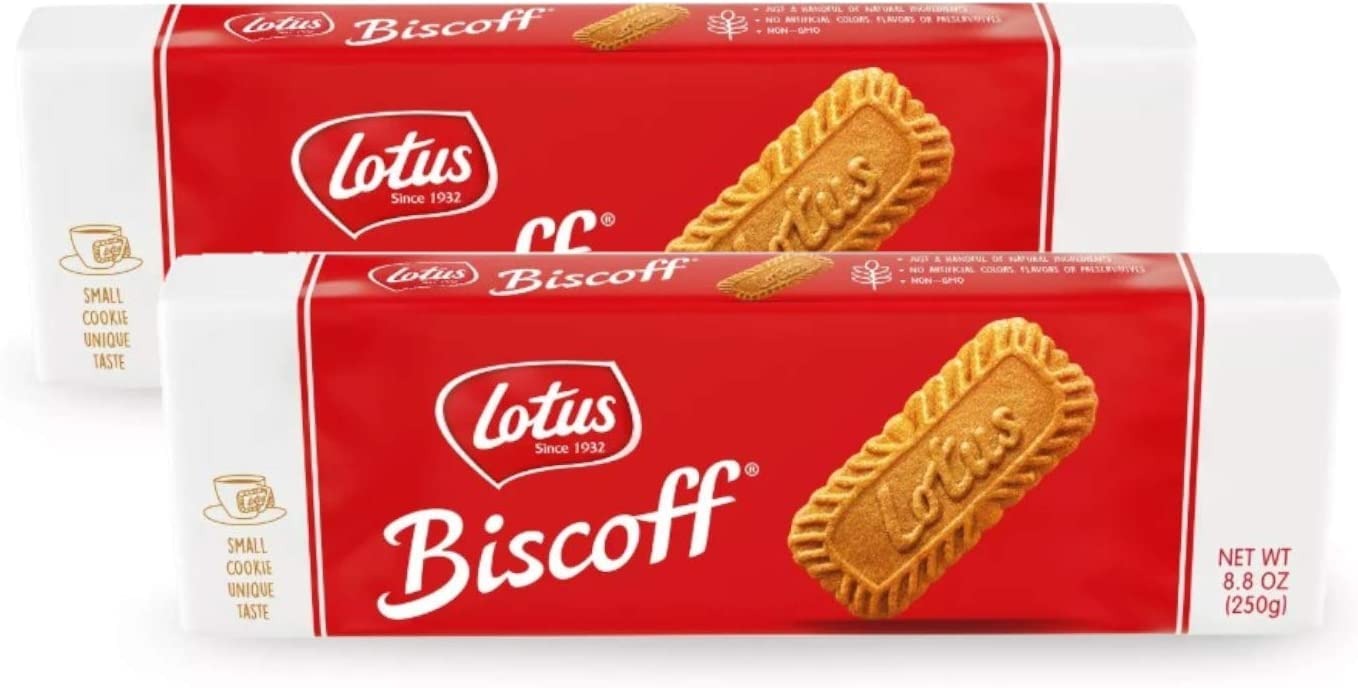
Item Name: Lotus Biscoff 250g - Pack of 2
Value: 2.0
Unit: Count

Price: 13.57